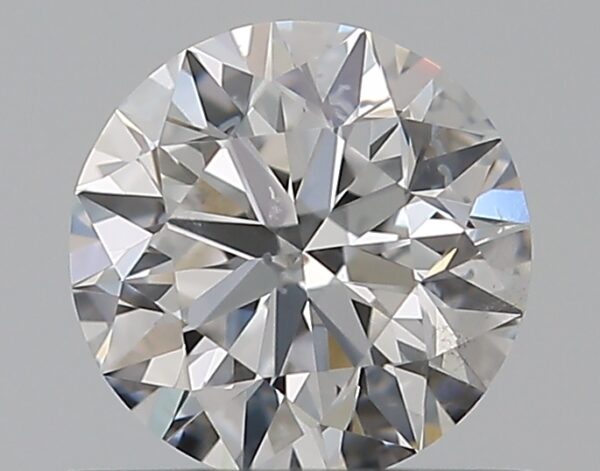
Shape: round
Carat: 0.5
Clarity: SI2
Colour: D
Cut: EX
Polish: EX
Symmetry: EX
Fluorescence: N
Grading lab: GIA
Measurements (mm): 5.06 x 5.09 x 3.17